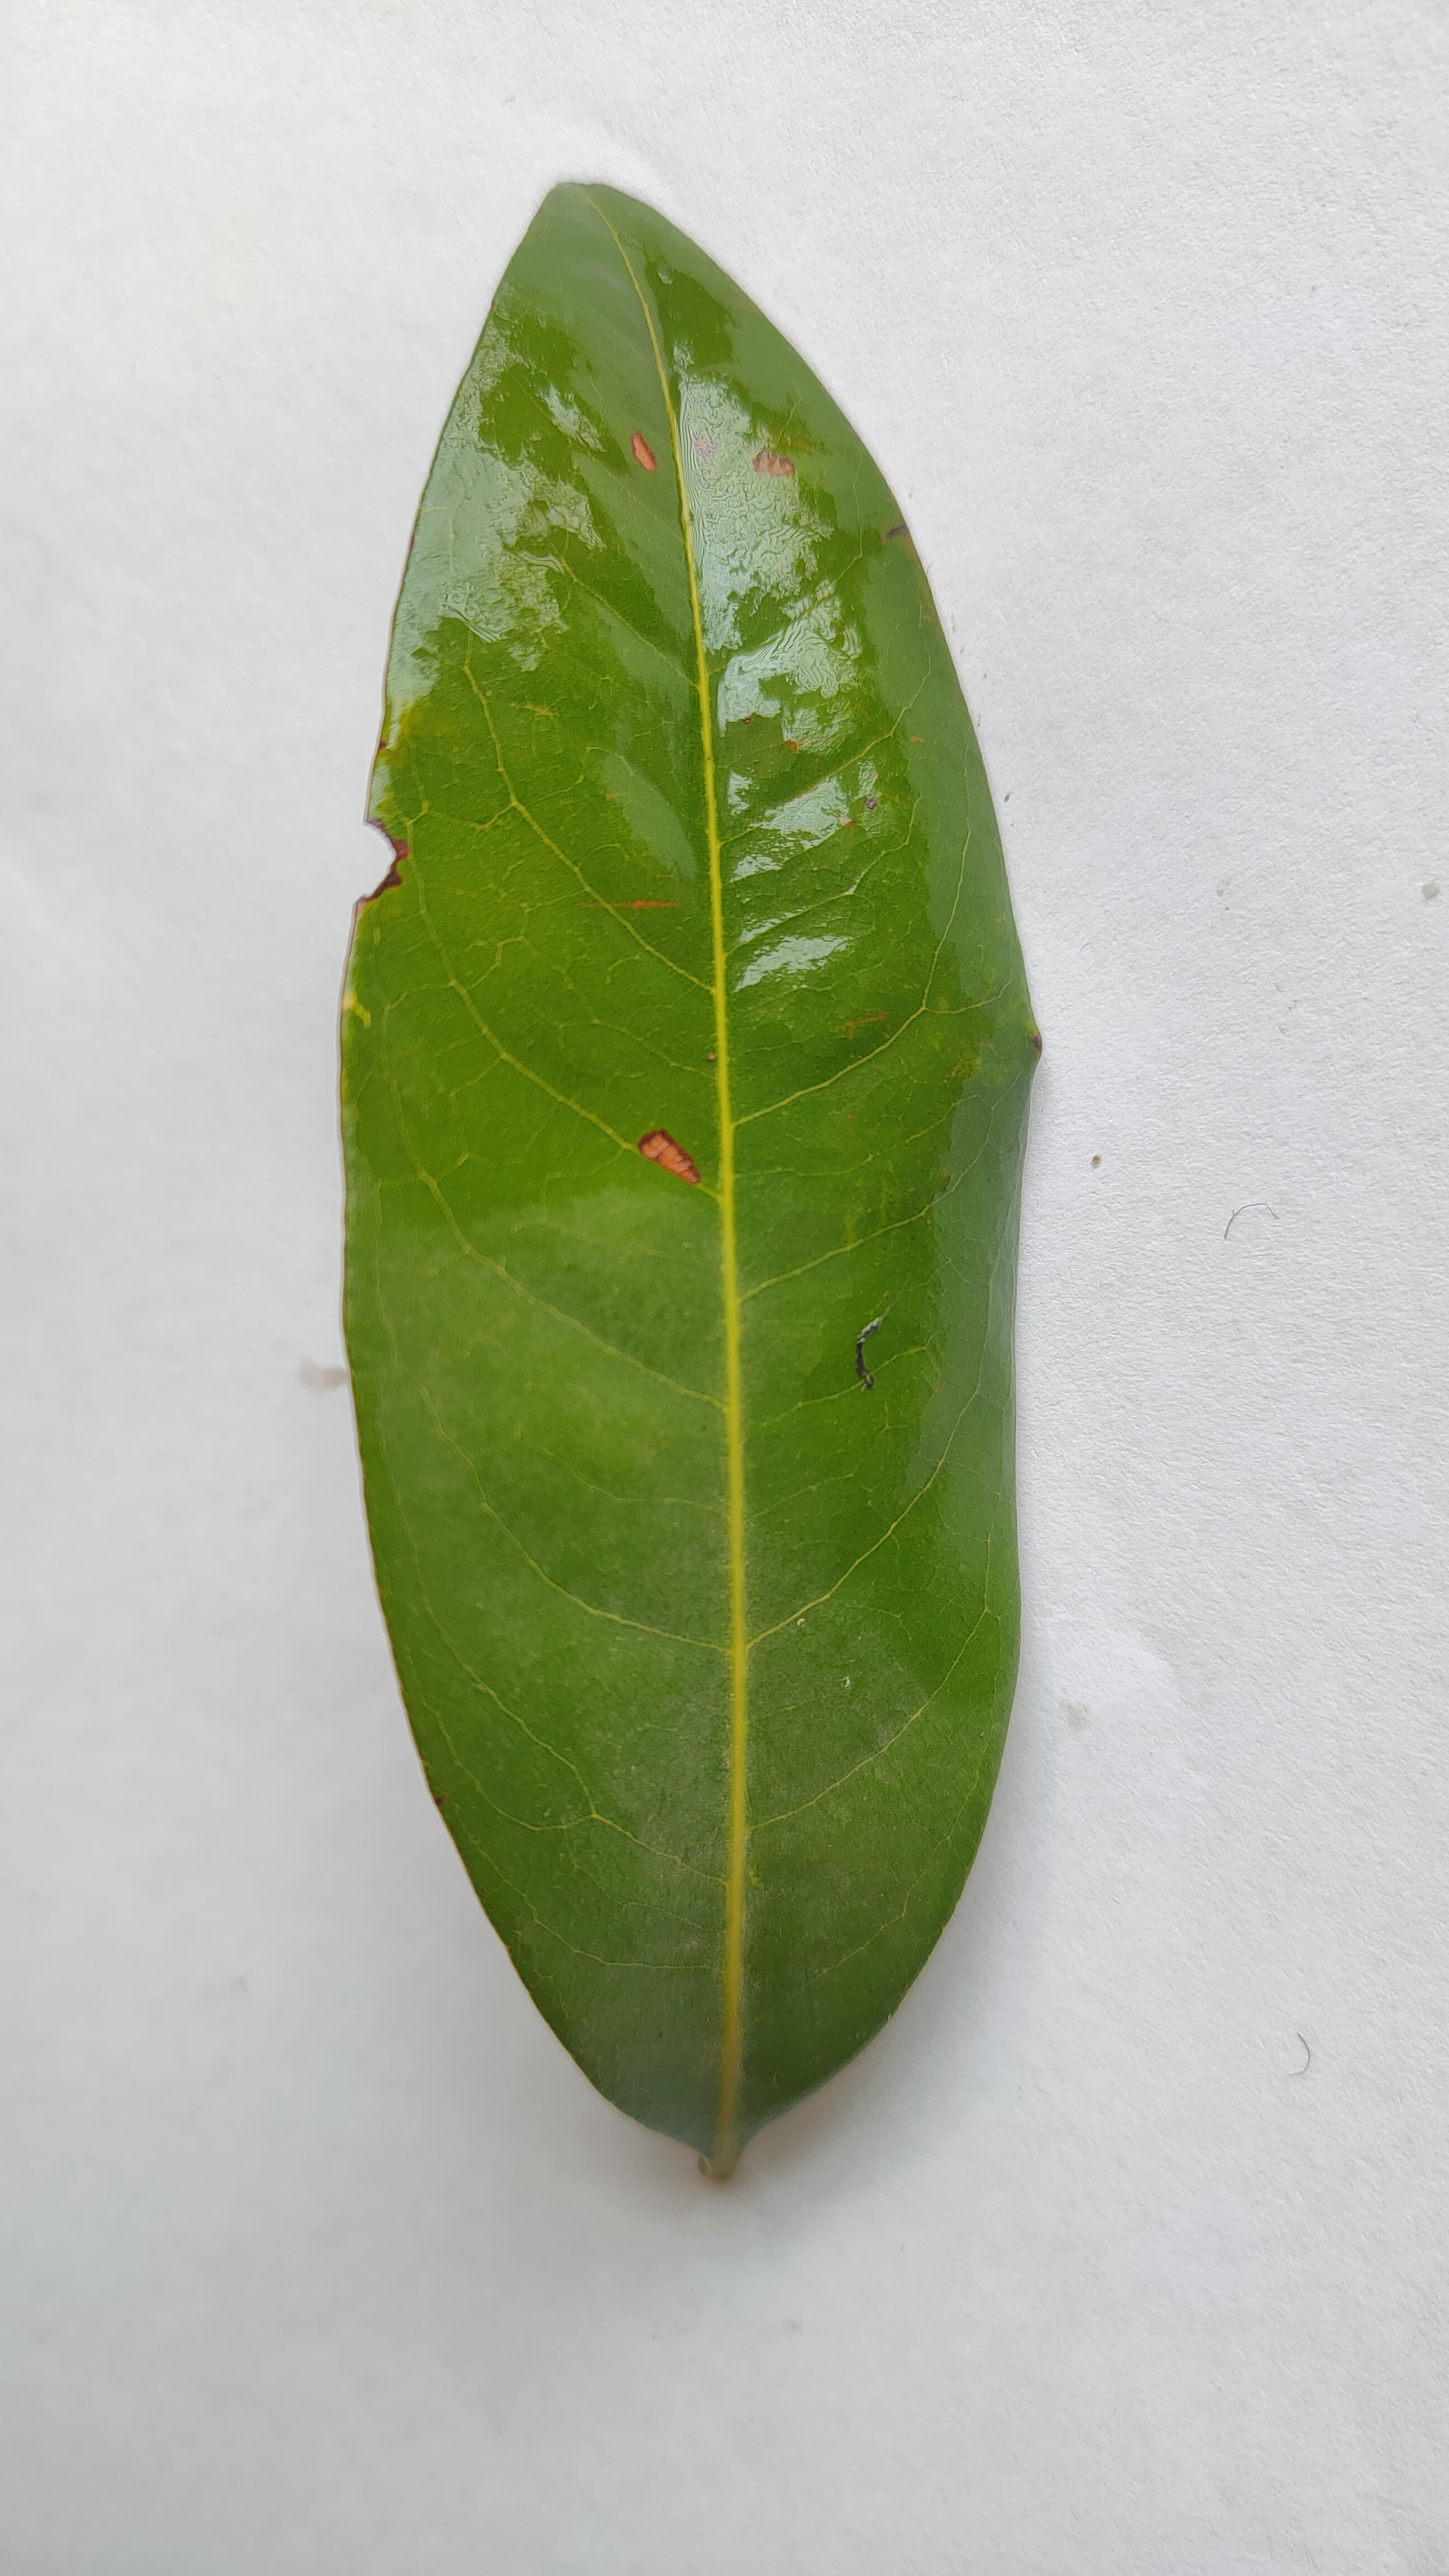
Leaf variety: Lychee